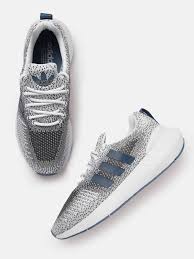
Label: Sneaker